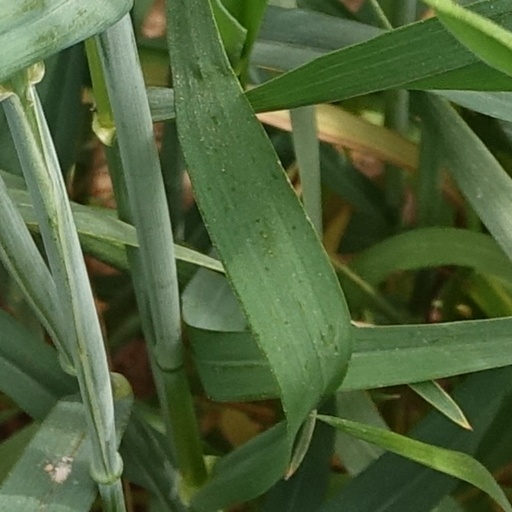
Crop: wheat